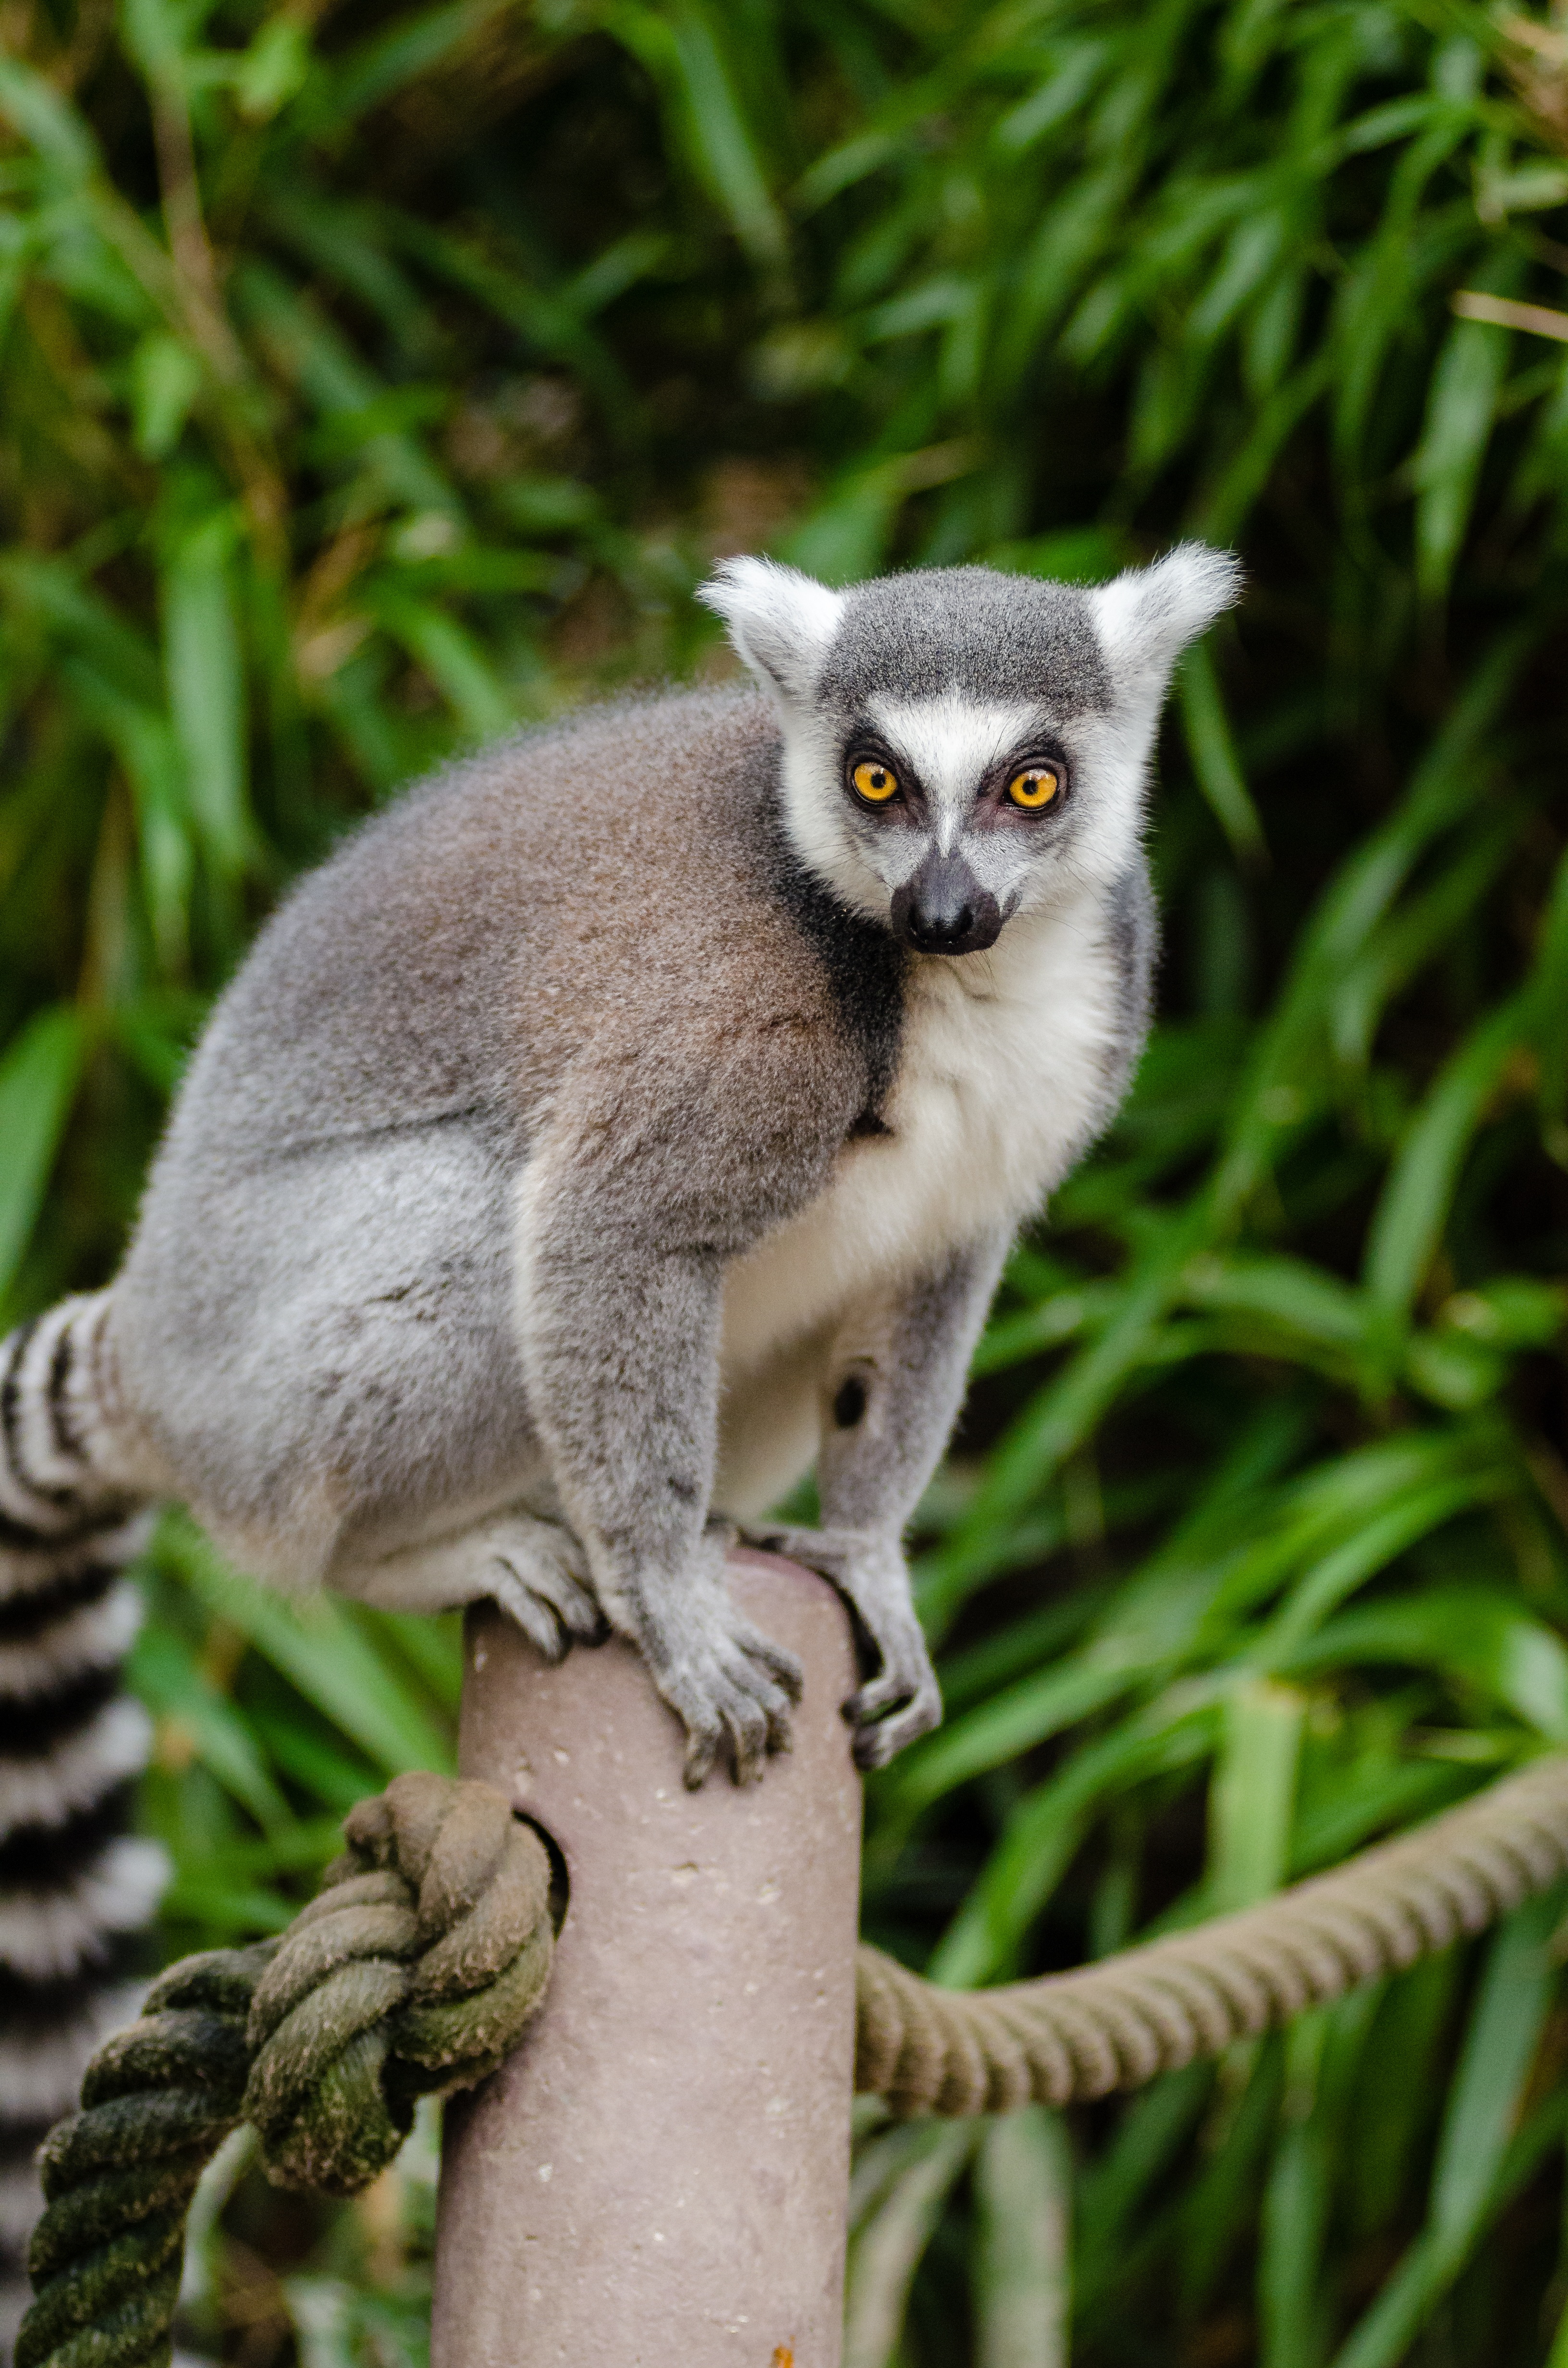
nature, grass, animal, cute, looking, wildlife, wild, zoo, fur, portrait, young, mammal, fauna, primate, outdoors, grey, little, vertebrate, lemur